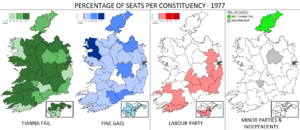
Les élections générales irlandaises de 1977 se déroulent le 16 juin 1977. C'est une des dates clés de l’histoire politique irlandaise de la deuxième moitié du XXᵉ siècle.